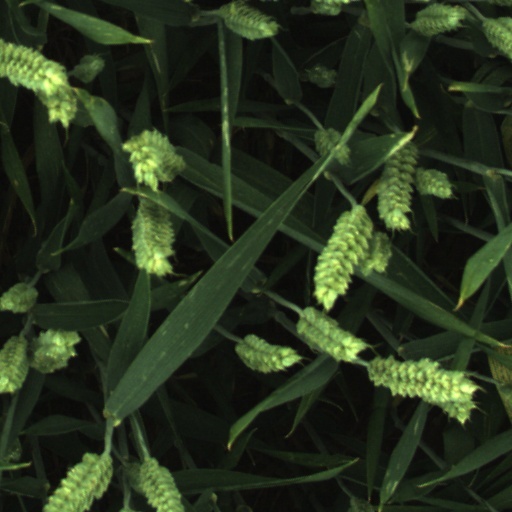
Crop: wheat